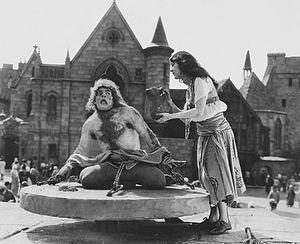
Robert Sinclair Newhard, né le 28 avril 1884 à Allentown, mort le 20 mai 1945 à Los Angeles, est un directeur de la photographie américain.
Quasimodo est un personnage de Notre-Dame de Paris, roman de Victor Hugo publié en 1831.
Universal Monsters ou Universal Horror est le nom donné à une série de films d'horreur, de suspense et de science-fiction, tous produits par la société de production cinématographique américaine Universal Pictures entre 1923 et 1960.